Alekso Martulkov

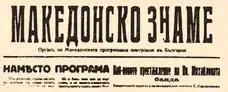
Photo of the first issue from the newspaper "Macedonian Flag" with its main editor being Alekso Martulkov.

On June 14, 1932, in Sofia Martulkov and Naumov published the first article of the newspaper ""Macedonian Flag"" (Makedonsko Zname) which was an organ of the IMROU for immigrants from Macedonia in Bulgaria, he published an issue once a week and the newspaper lasted between 1932 and 1934 when it would be eventually banned after the 1934 military coup in Bulgaria.